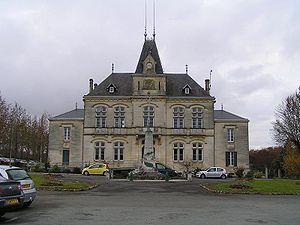
Burie est une commune du Sud-Ouest de la France située dans le département de la Charente-Maritime.